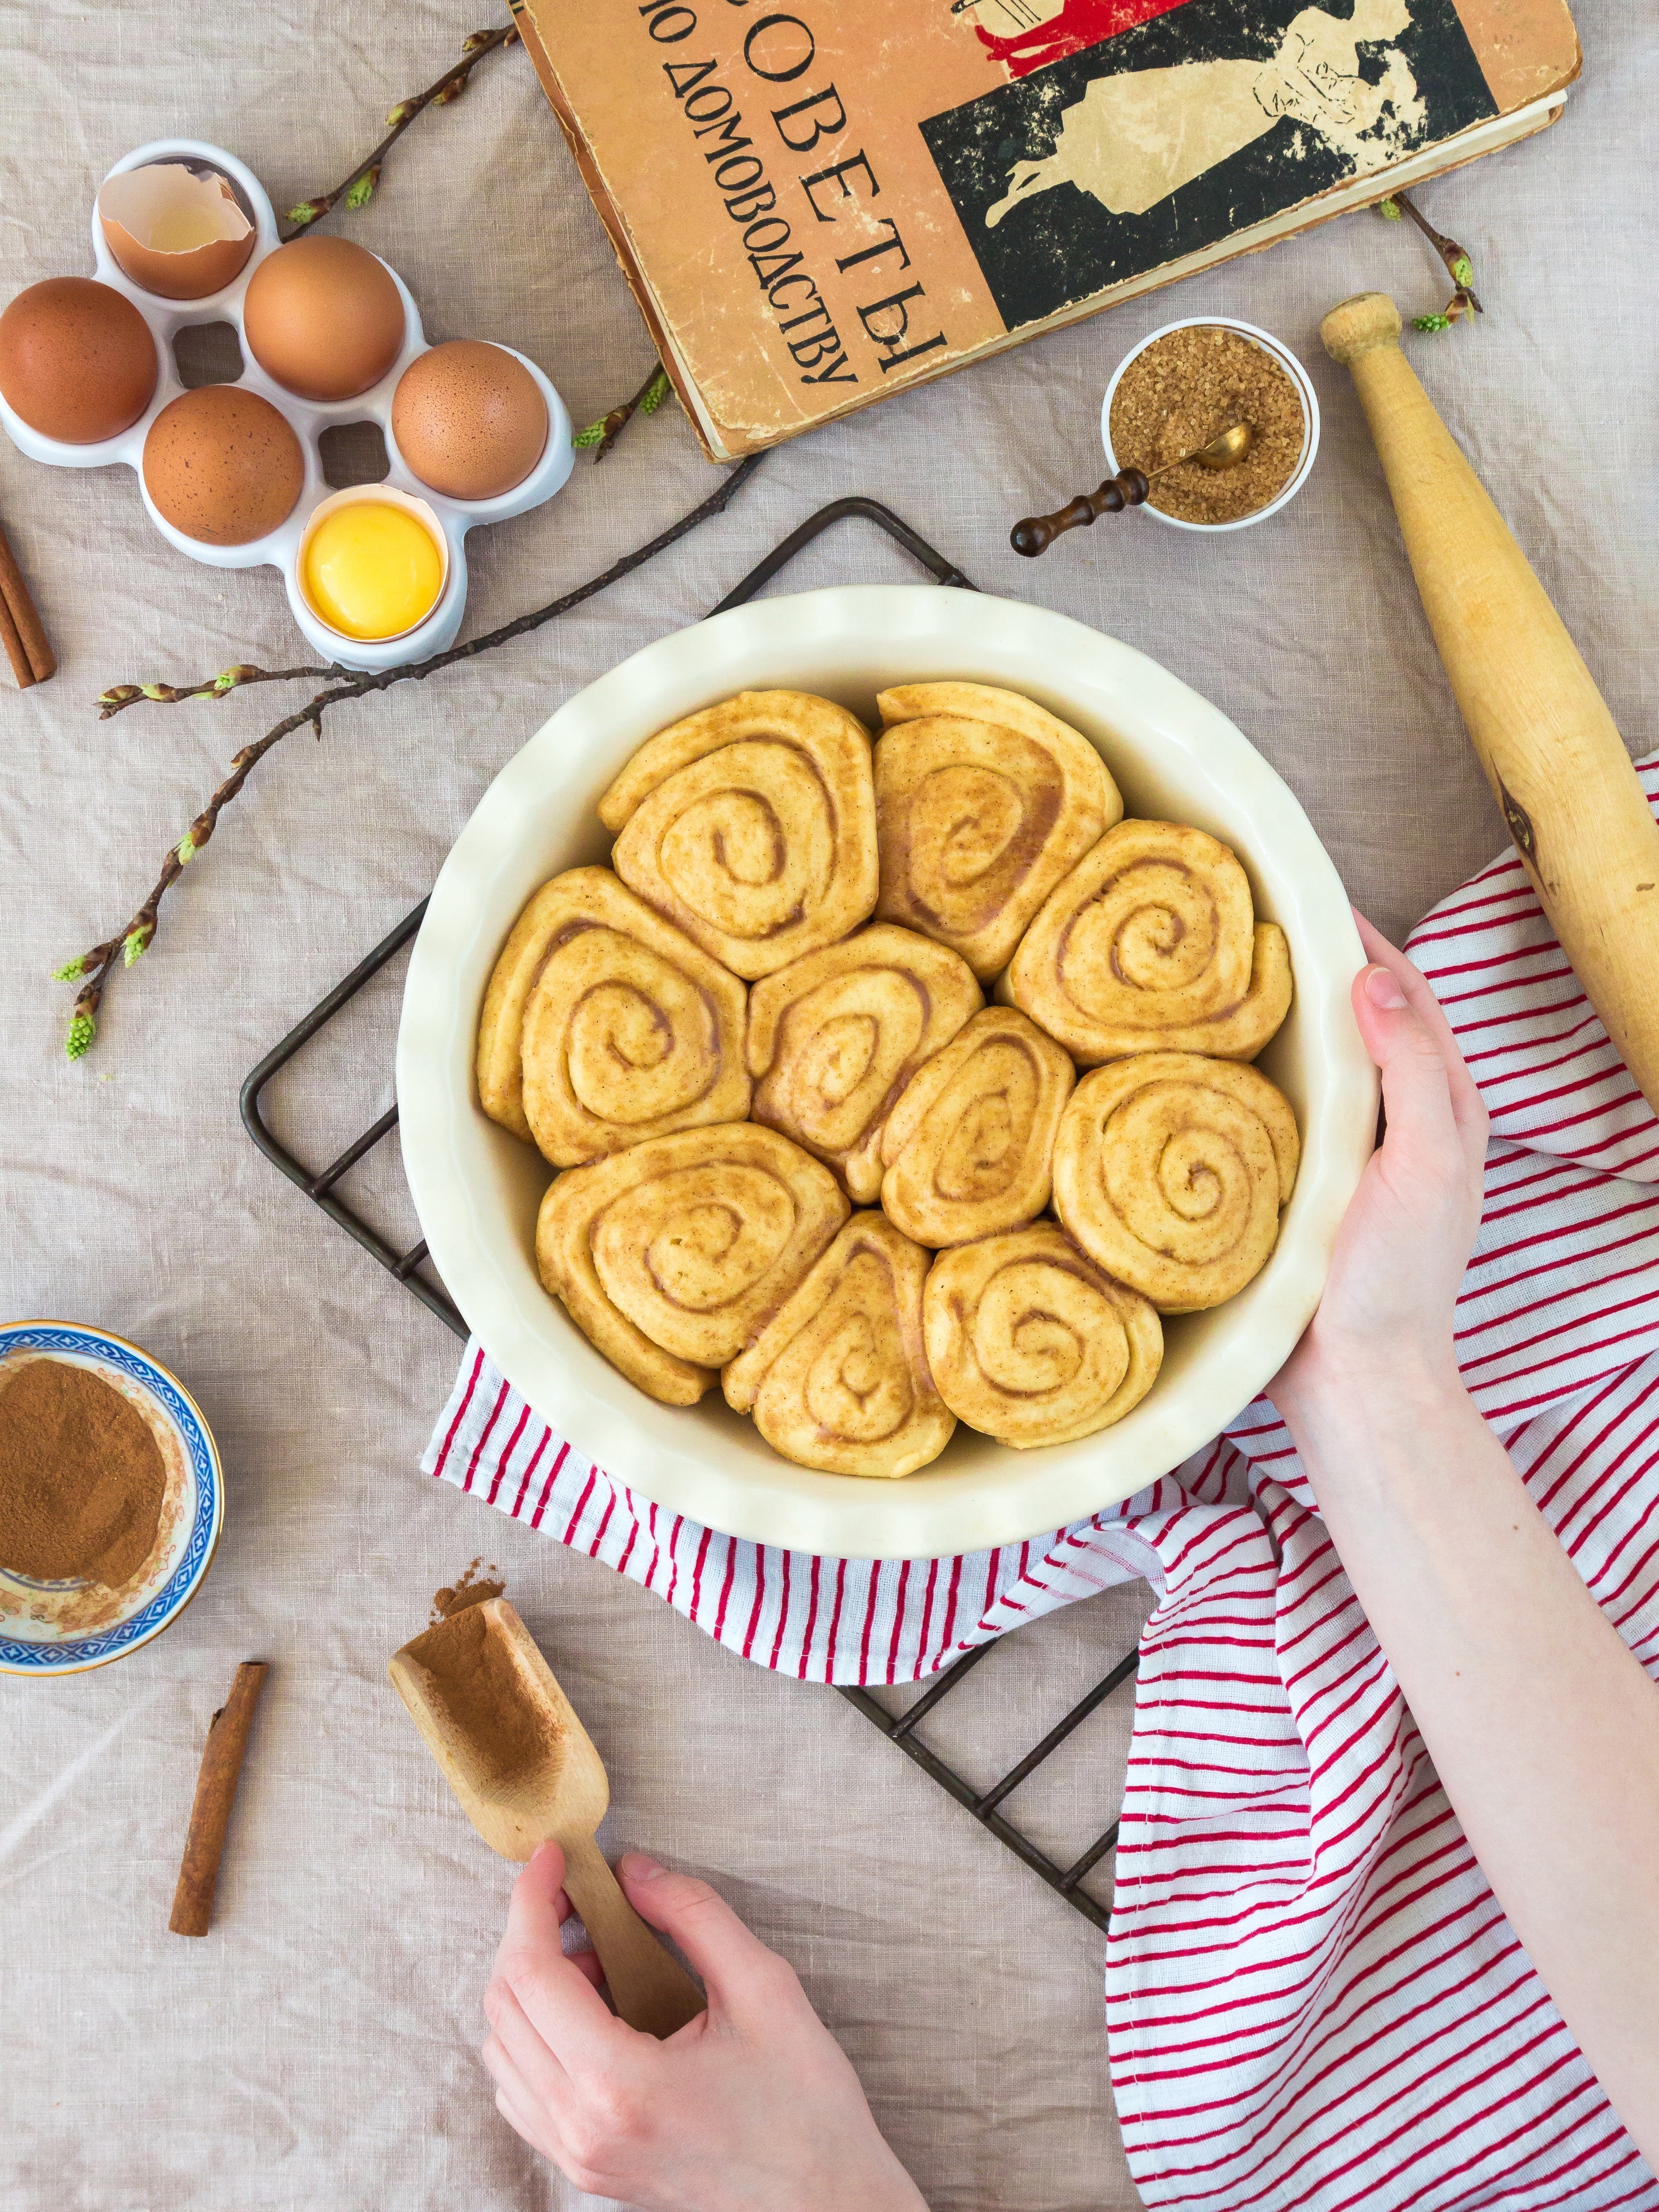
dish, food, cuisine, Sweet Rolls, cinnamon roll, ingredient, baked goods, dessert, american food, produce, Koulourakia, breakfast